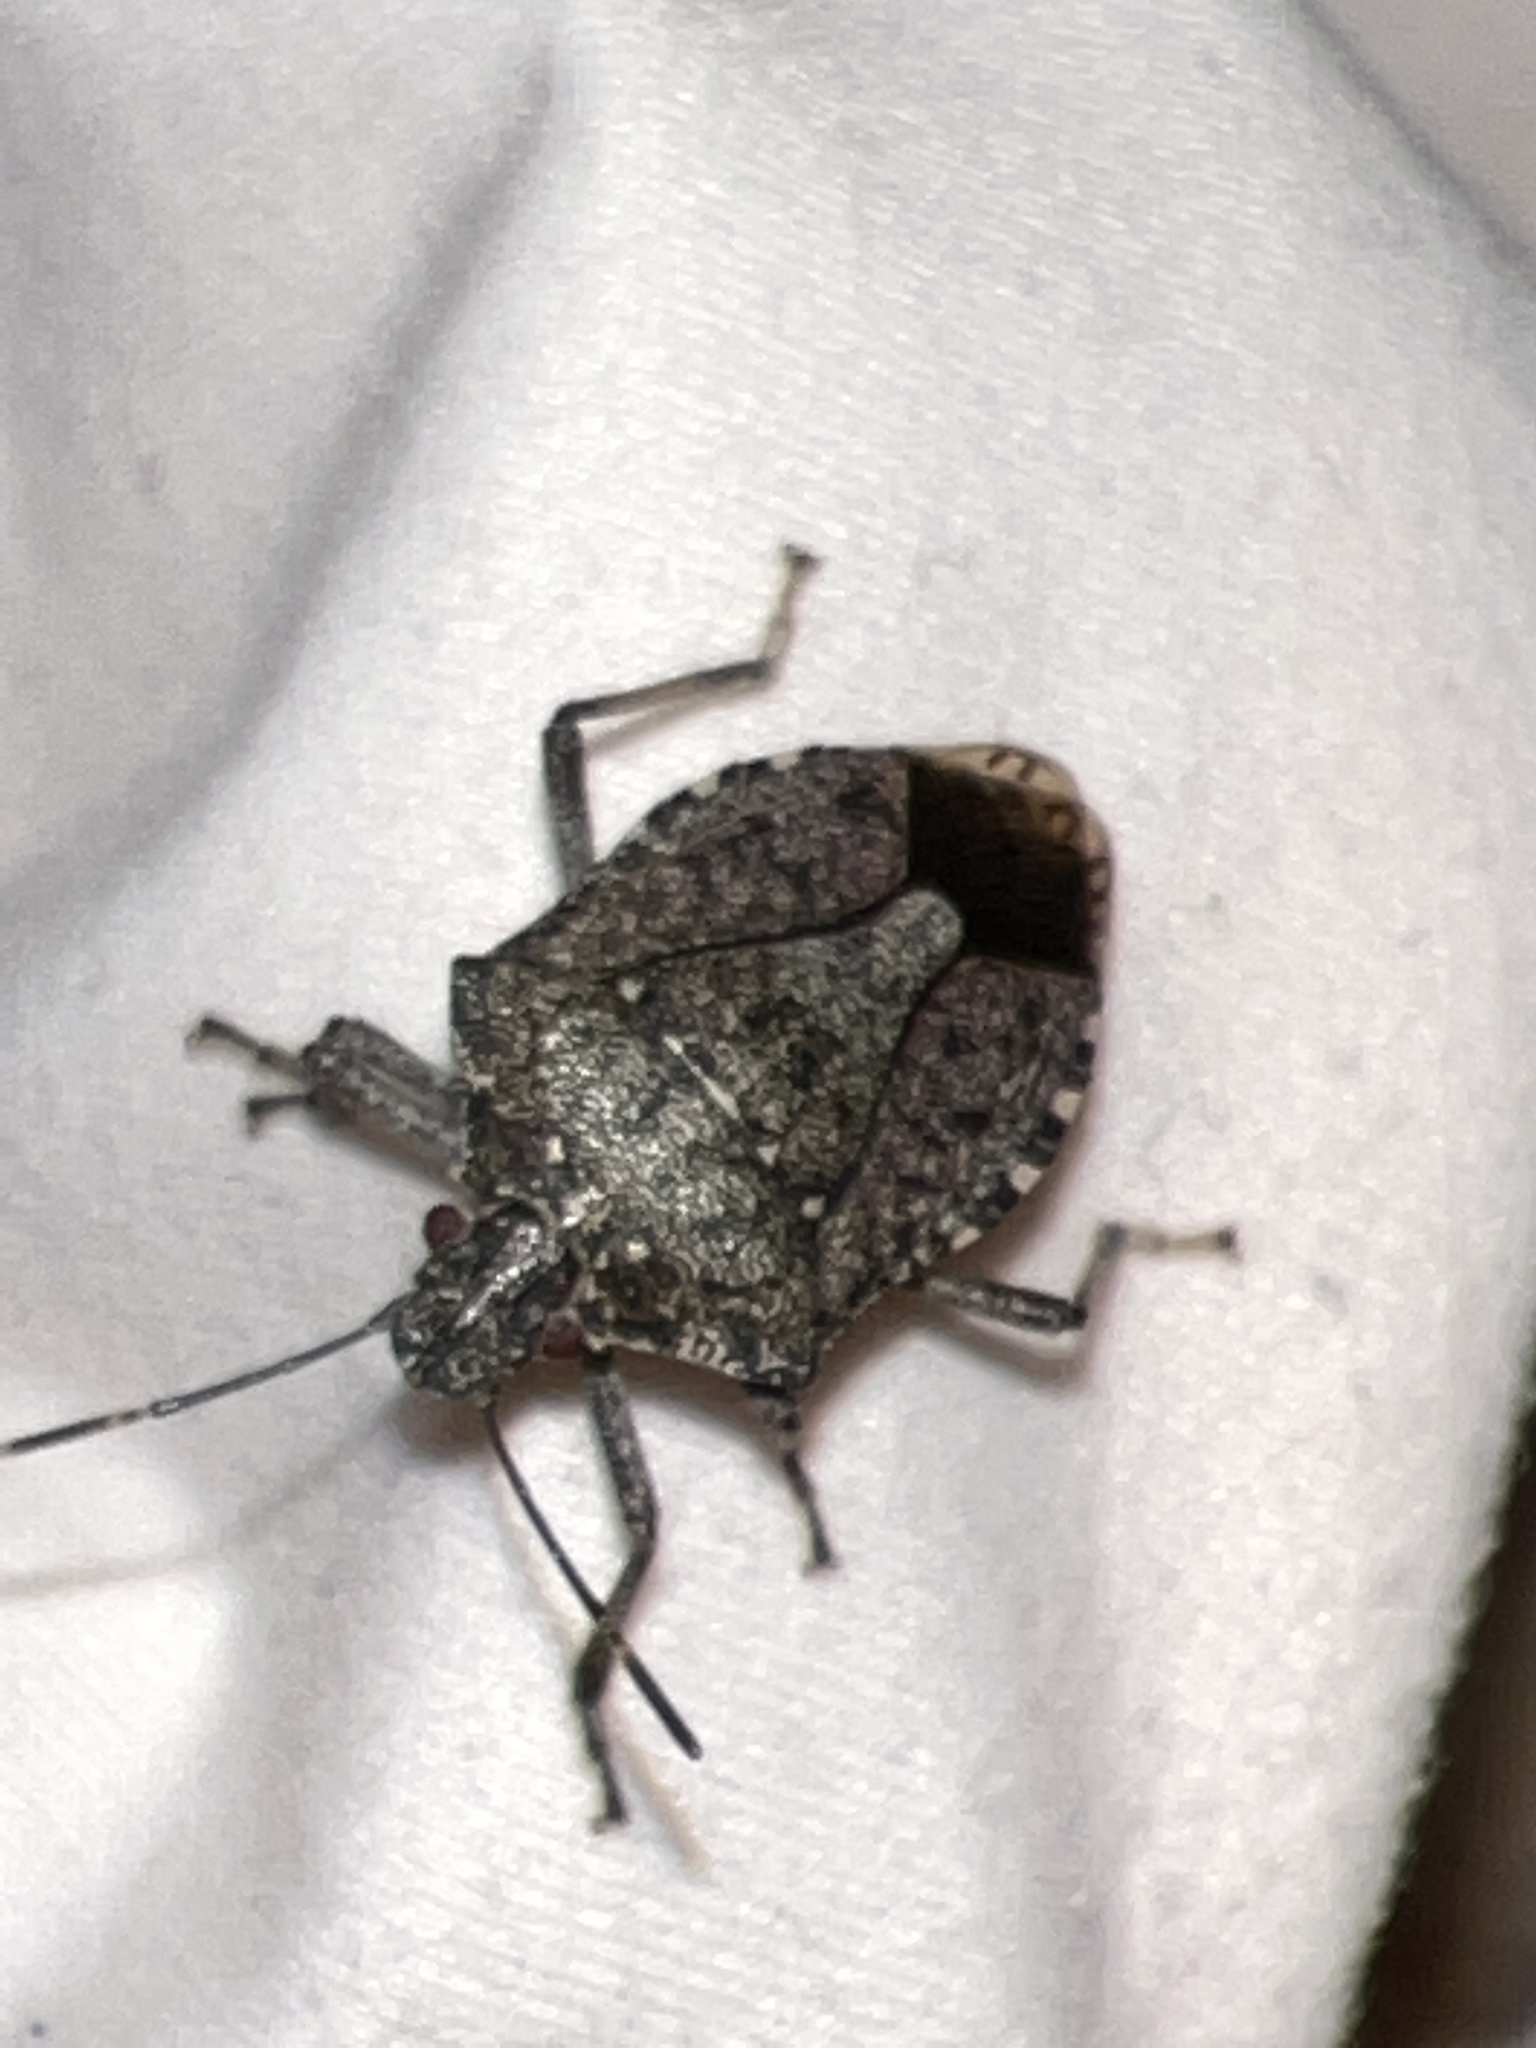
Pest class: stink_bug